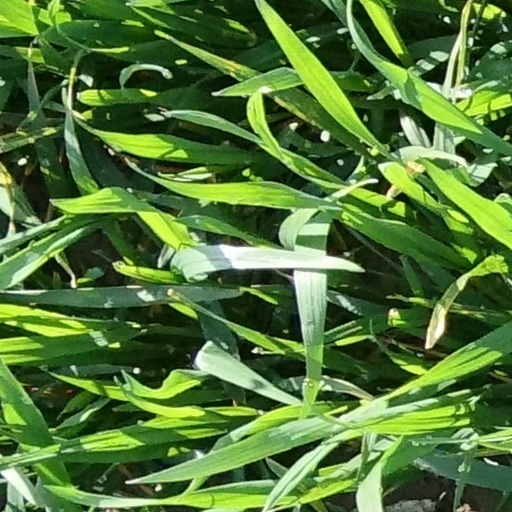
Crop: wheat